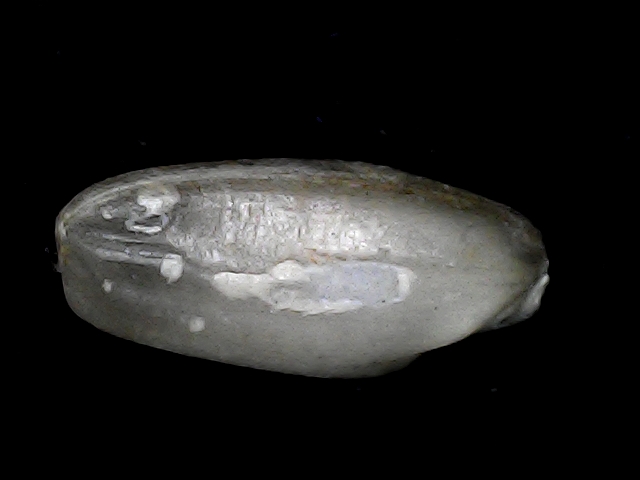
Rice variety: BD52